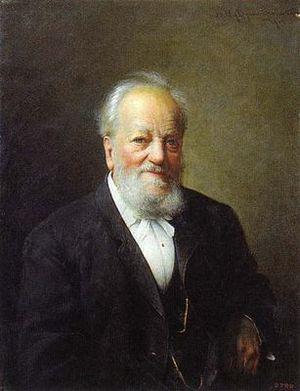
Nicolas Leontievitch Benois, né le 1ᵉʳ juillet 1813 à Saint-Pétersbourg et décédé le 11 décembre 1898 à Saint-Pétersbourg, est un architecte russe actif principalement à Peterhof et dans les environs de Saint-Pétersbourg.